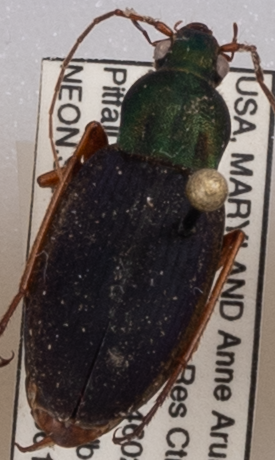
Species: Chlaenius aestivus
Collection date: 2021-06-10
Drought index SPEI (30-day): -0.87
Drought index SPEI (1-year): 2.09
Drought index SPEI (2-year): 1.28